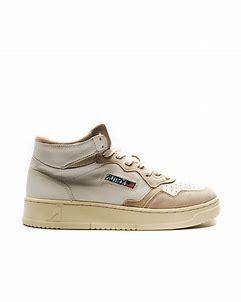
Brand: Autry
Model: Action Shoes Autry Action Medalist 1 Mid